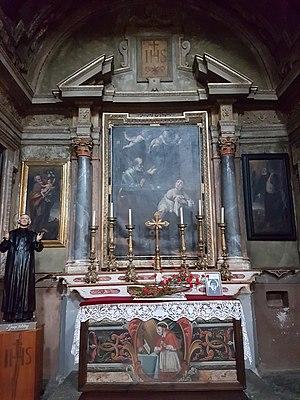
Brusio est une commune et un cercle du canton des Grisons, en Suisse. Eglise catholique hl. Charles Borromeo à Brusio. Italiano: Brusio è un commune e un circolo del cantone dei Grigioni, Svizzera. Chiesa di San Carlo Borromeo, Brusio